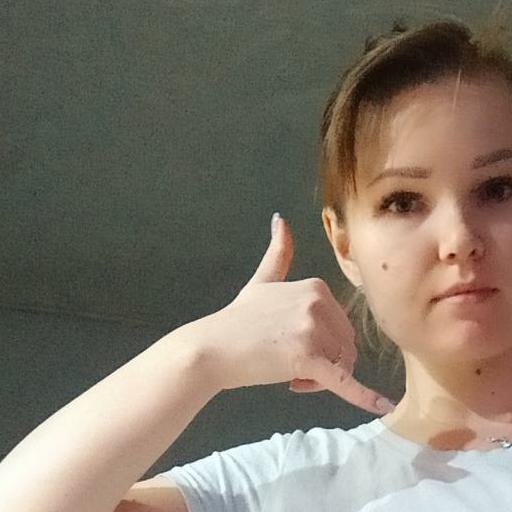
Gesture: call